Udan Pirappu

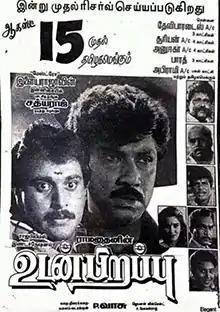
Theatrical release poster

Udan Pirappu is a 1993 Indian Tamil-language action drama film directed by P. Vasu. The film stars Sathyaraj, Rahman, Sukanya and Kasthuri, while Thilakan, Nassar, K. R. Vijaya, Radha Ravi, Goundamani, and Mohan Raj appear in supporting roles. It was released on 15 August 1993.